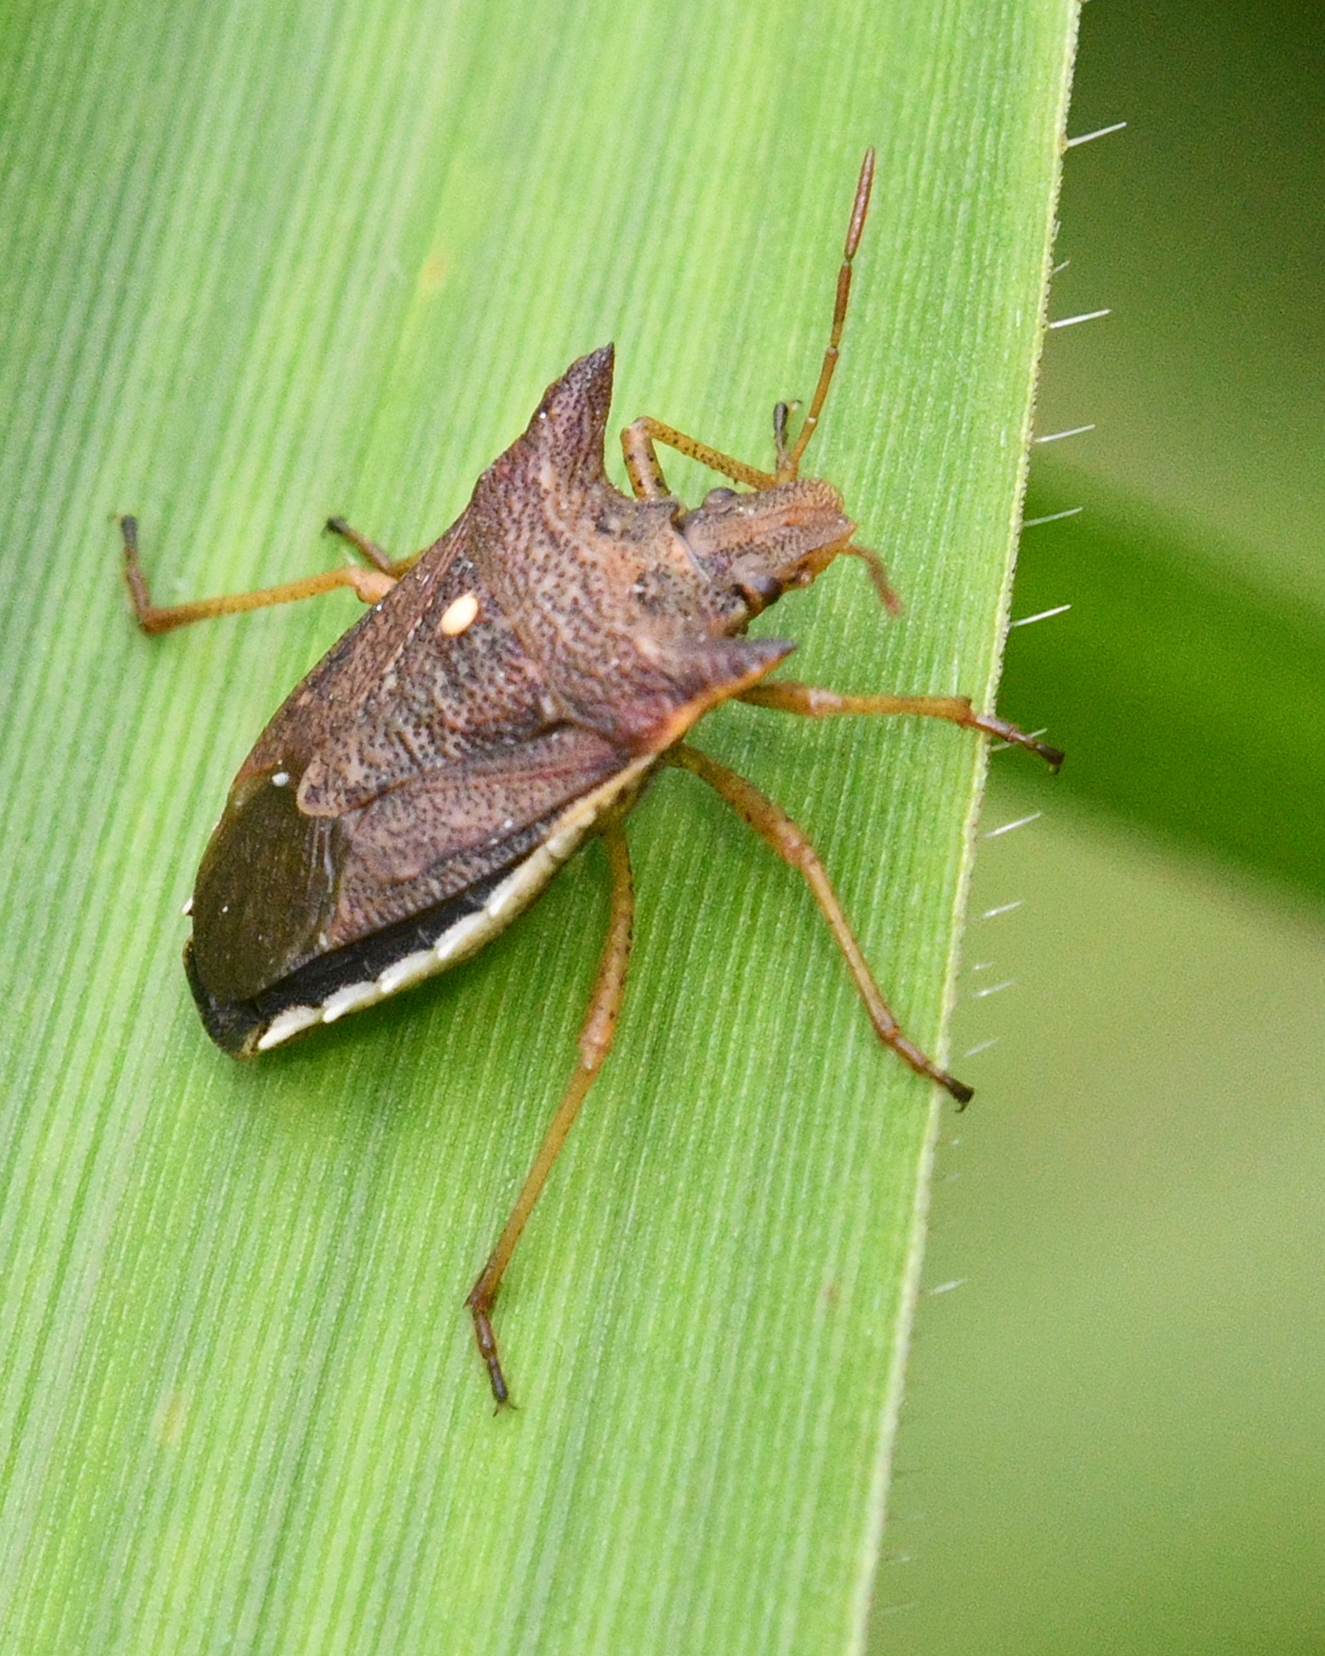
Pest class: stink_bug